Maleficent

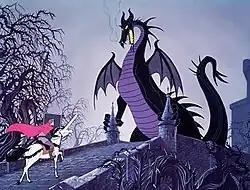
Maleficent transforms into a dragon at the film's climax.

On Aurora's sixteenth birthday, after the three fairies have momentarily left the depressed princess alone in a castle room, Maleficent visits Aurora in the form of a will-o-the-wisp, luring the princess to a tower room where Maleficent transforms into a spinning wheel. The fairies, realizing their mistake, pursue Aurora to the tower room. Unfortunately, on Maleficent's command, Aurora pricks her finger on the spindle and falls asleep. When Flora, Merryweather, and Fauna arrive too late, Maleficent appears and taunts them of their attempts of defeating her. Maleficent then reveals Aurora, shocking the fairies as she disappears, leaving the fairies heartbroken at what happened.